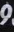
Number: 9